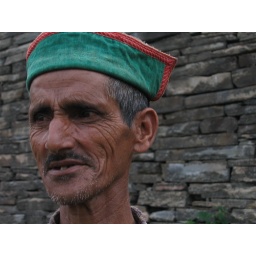
So apparently the color of these hats have dating/relationship significance in the HP -- green for &amp;quot;go&amp;quot;